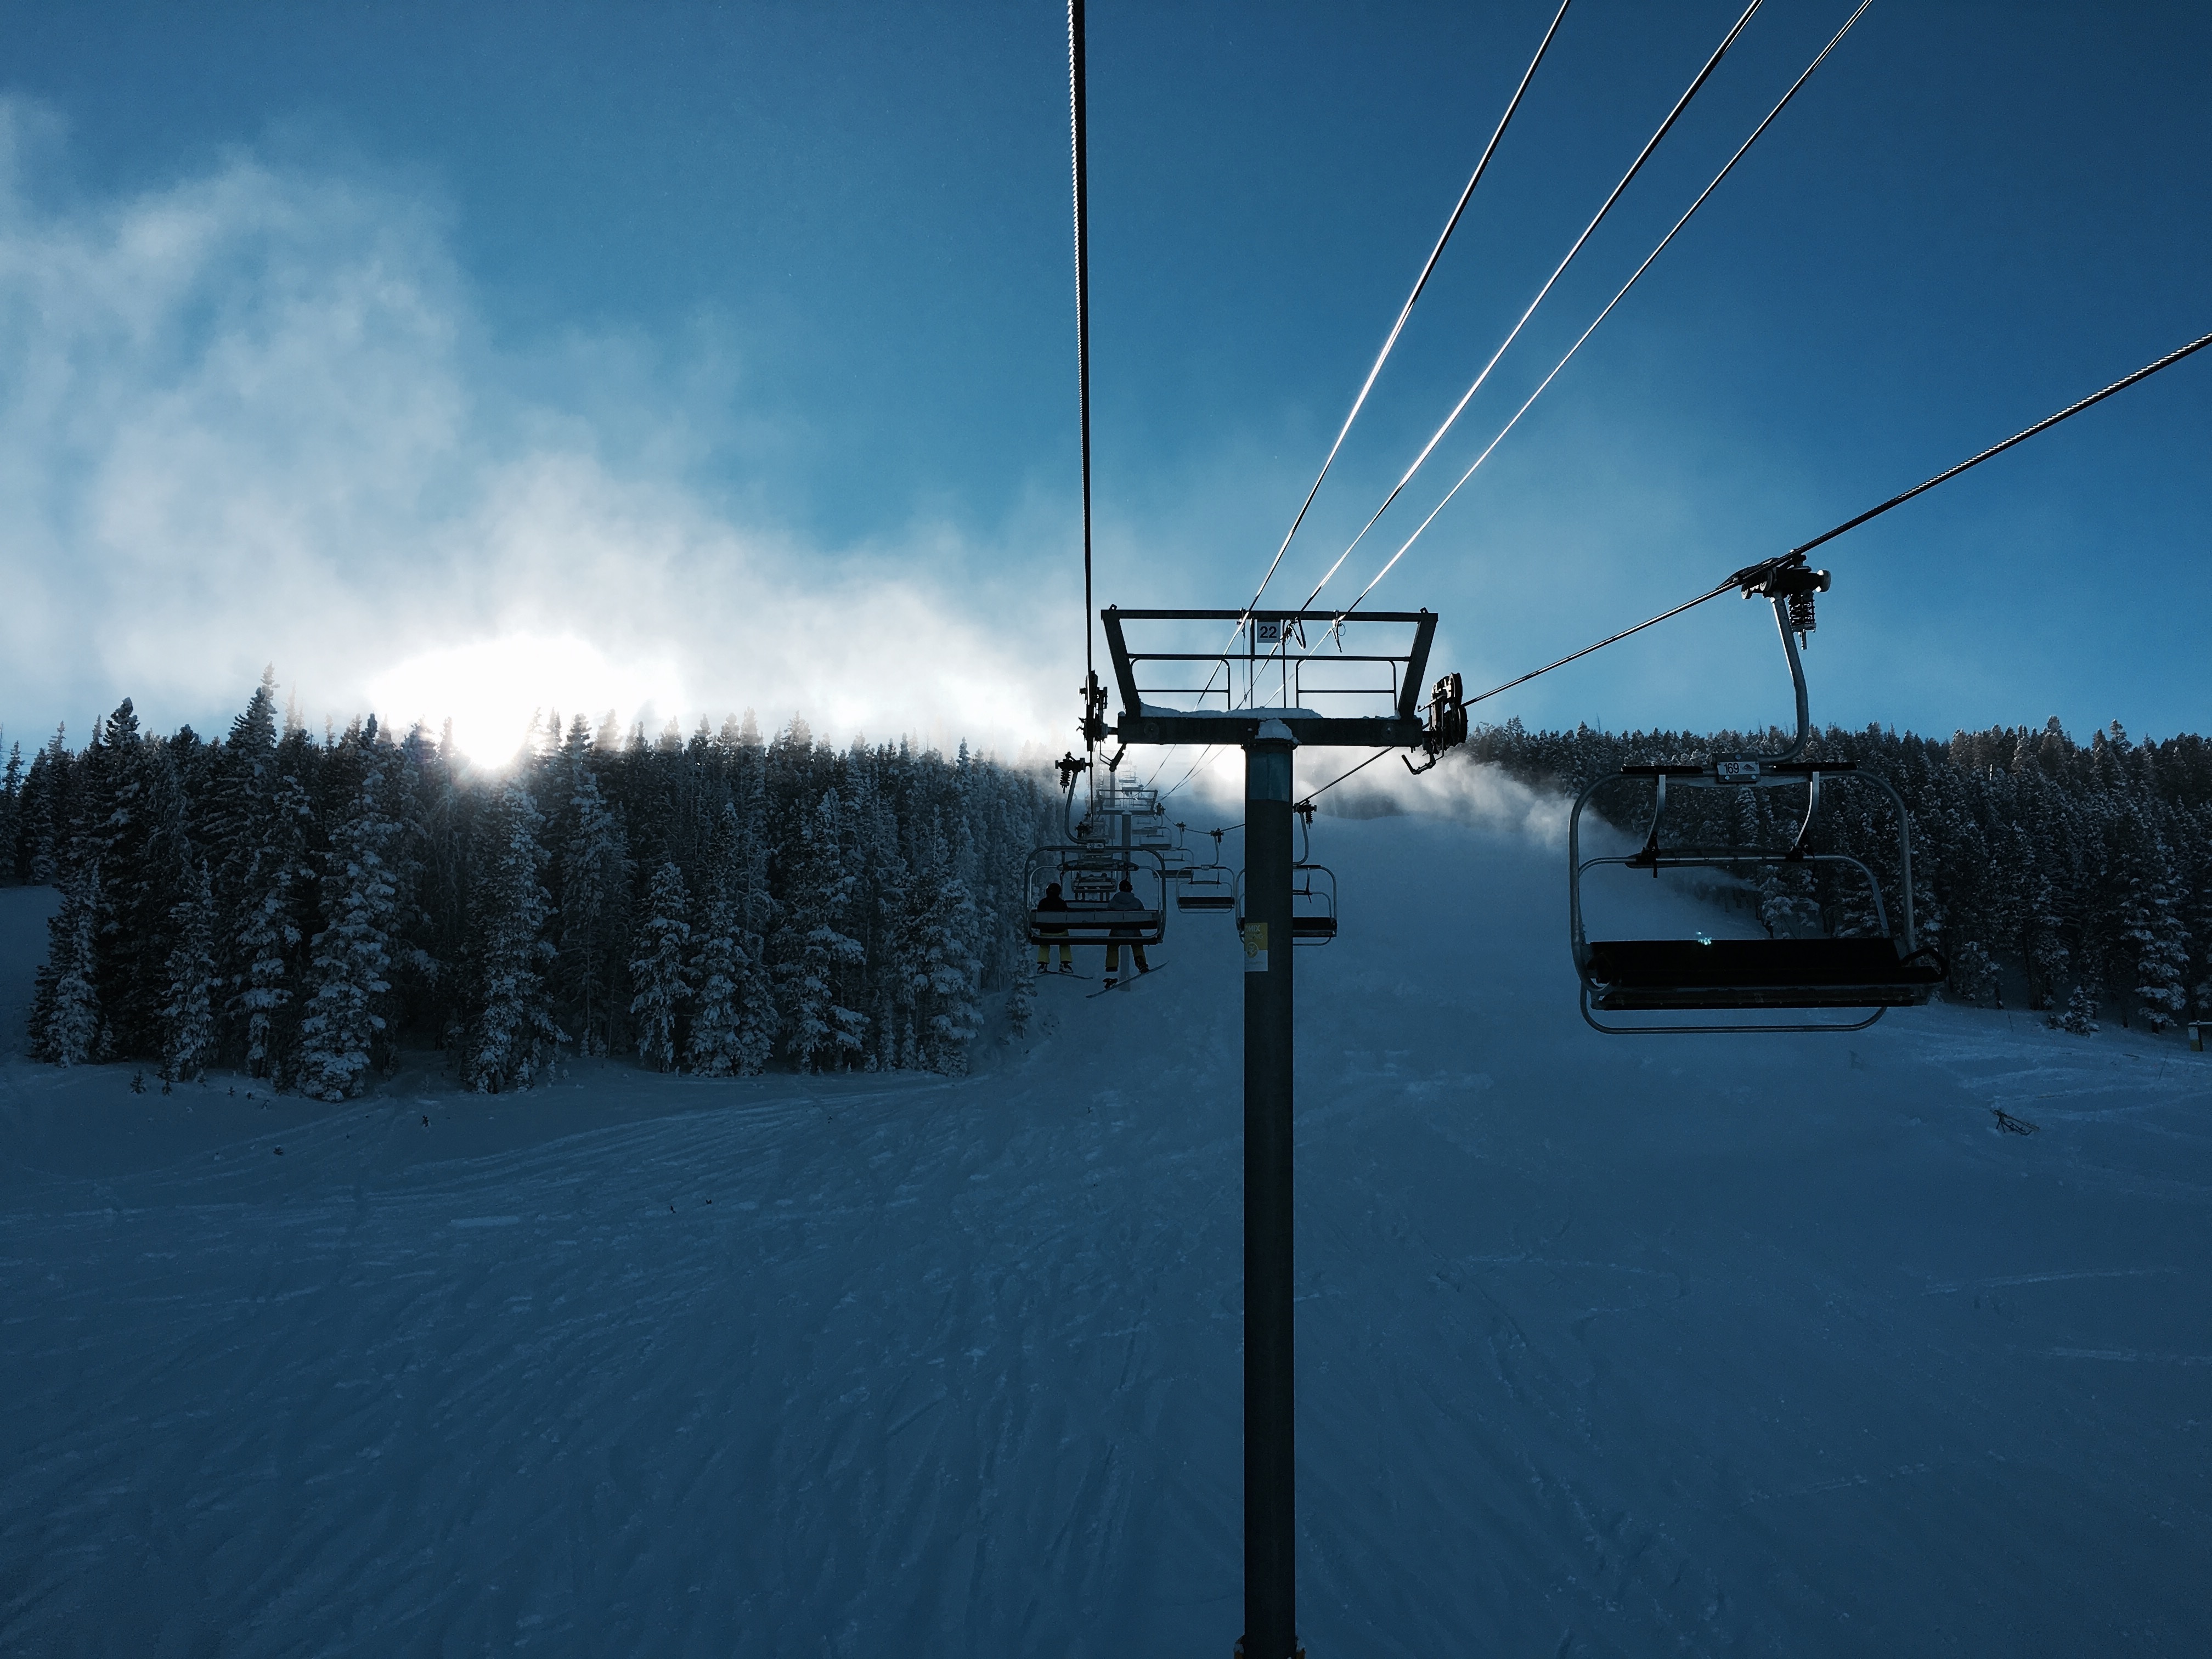
mountain, snow, winter, cloud, sky, sunlight, wind, mountain range, weather, season, piste, ski equipment